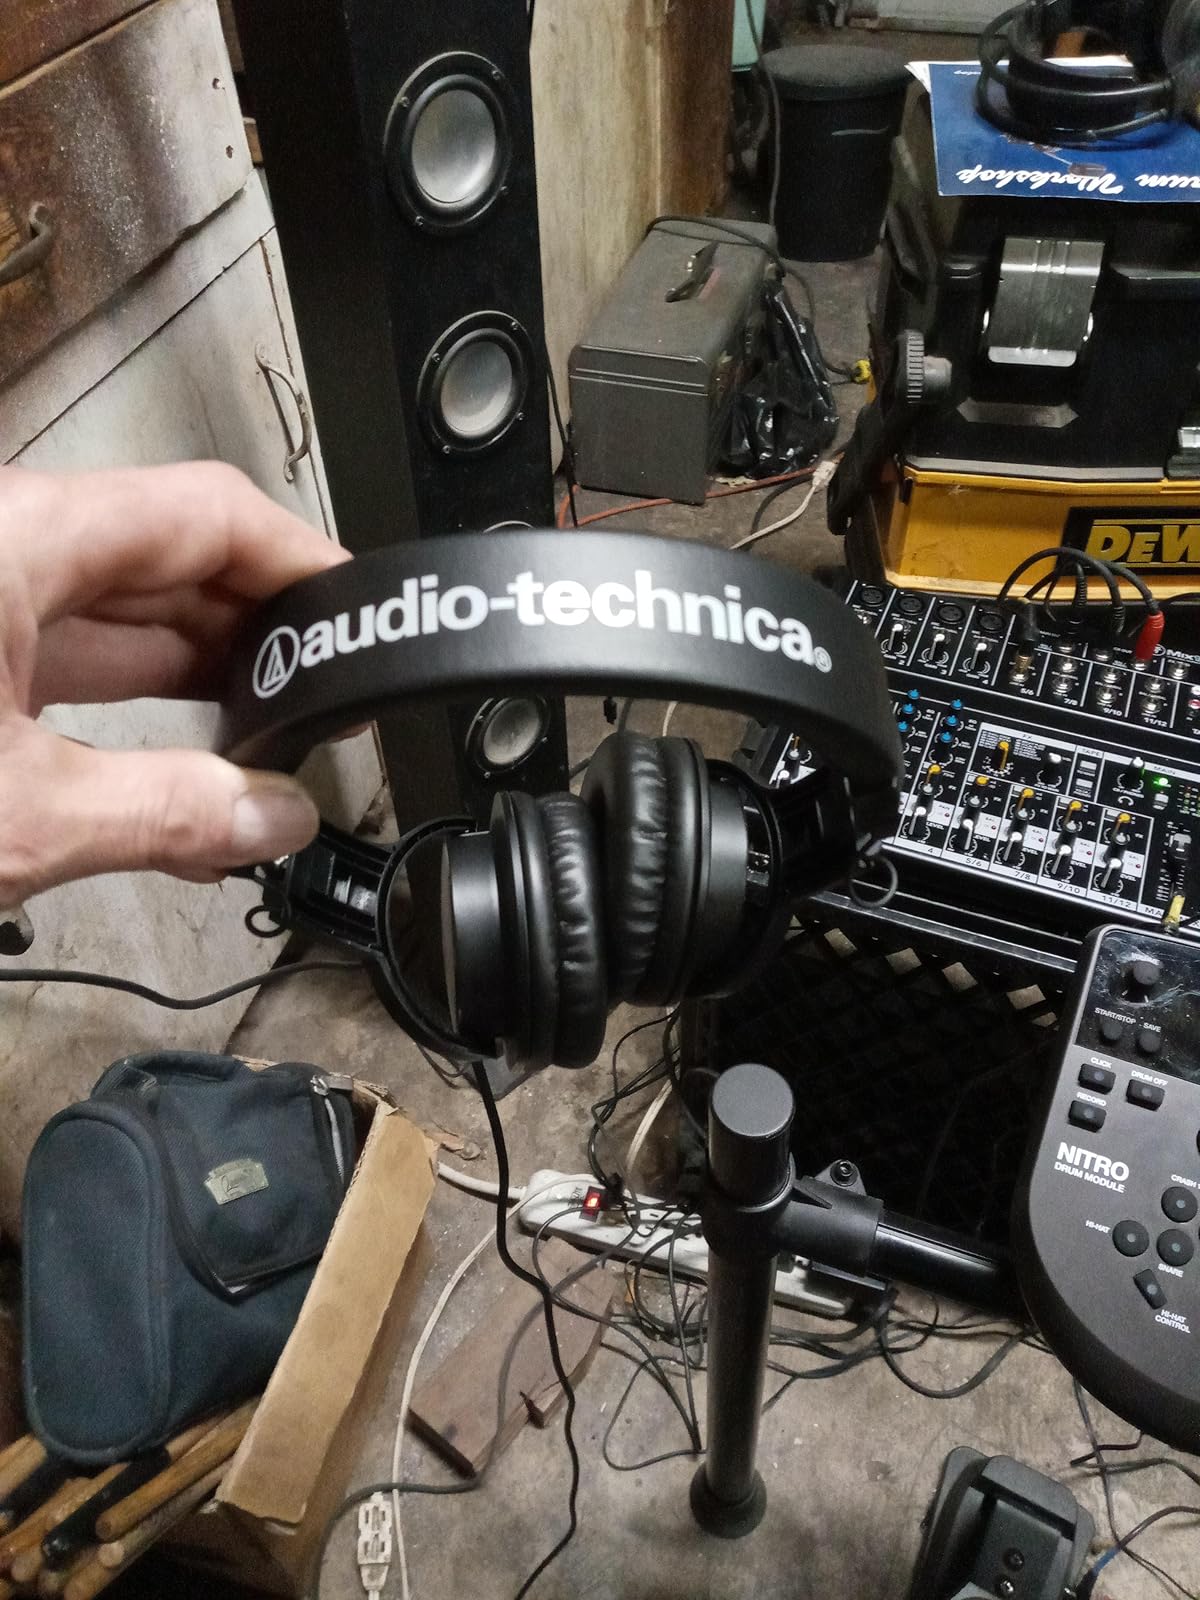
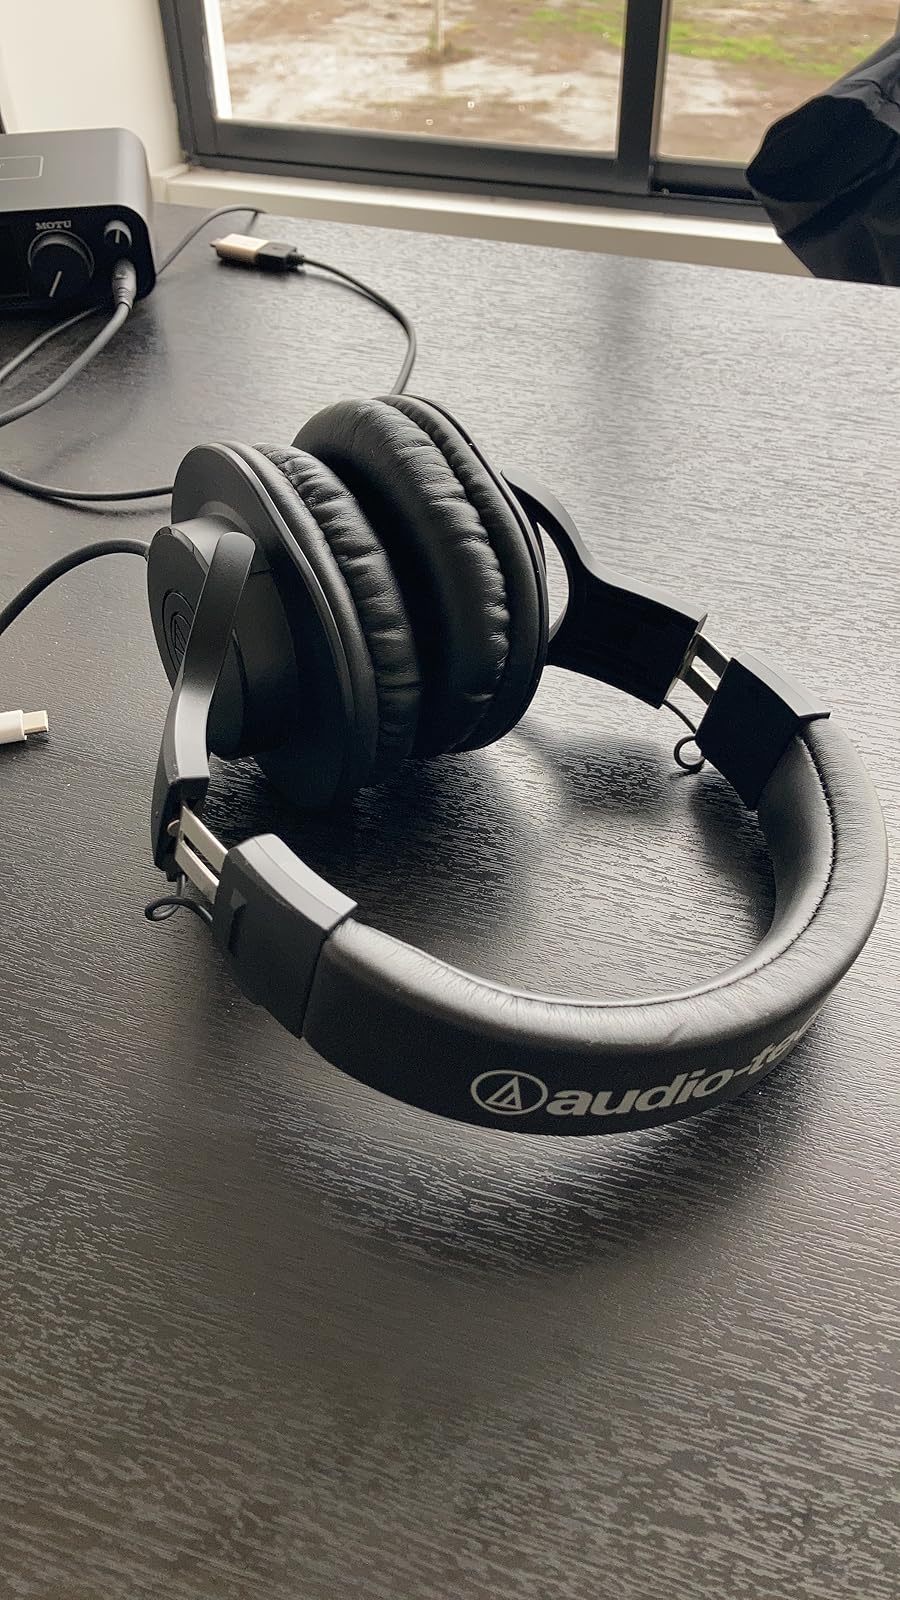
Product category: headphones
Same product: yes